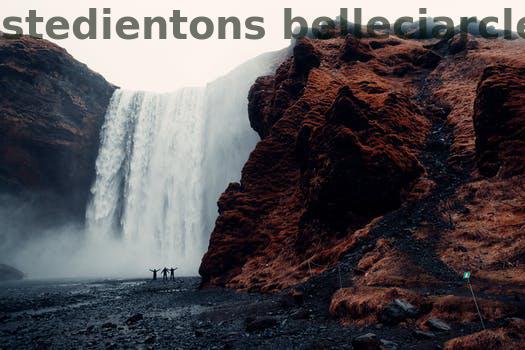
Label: Watermark